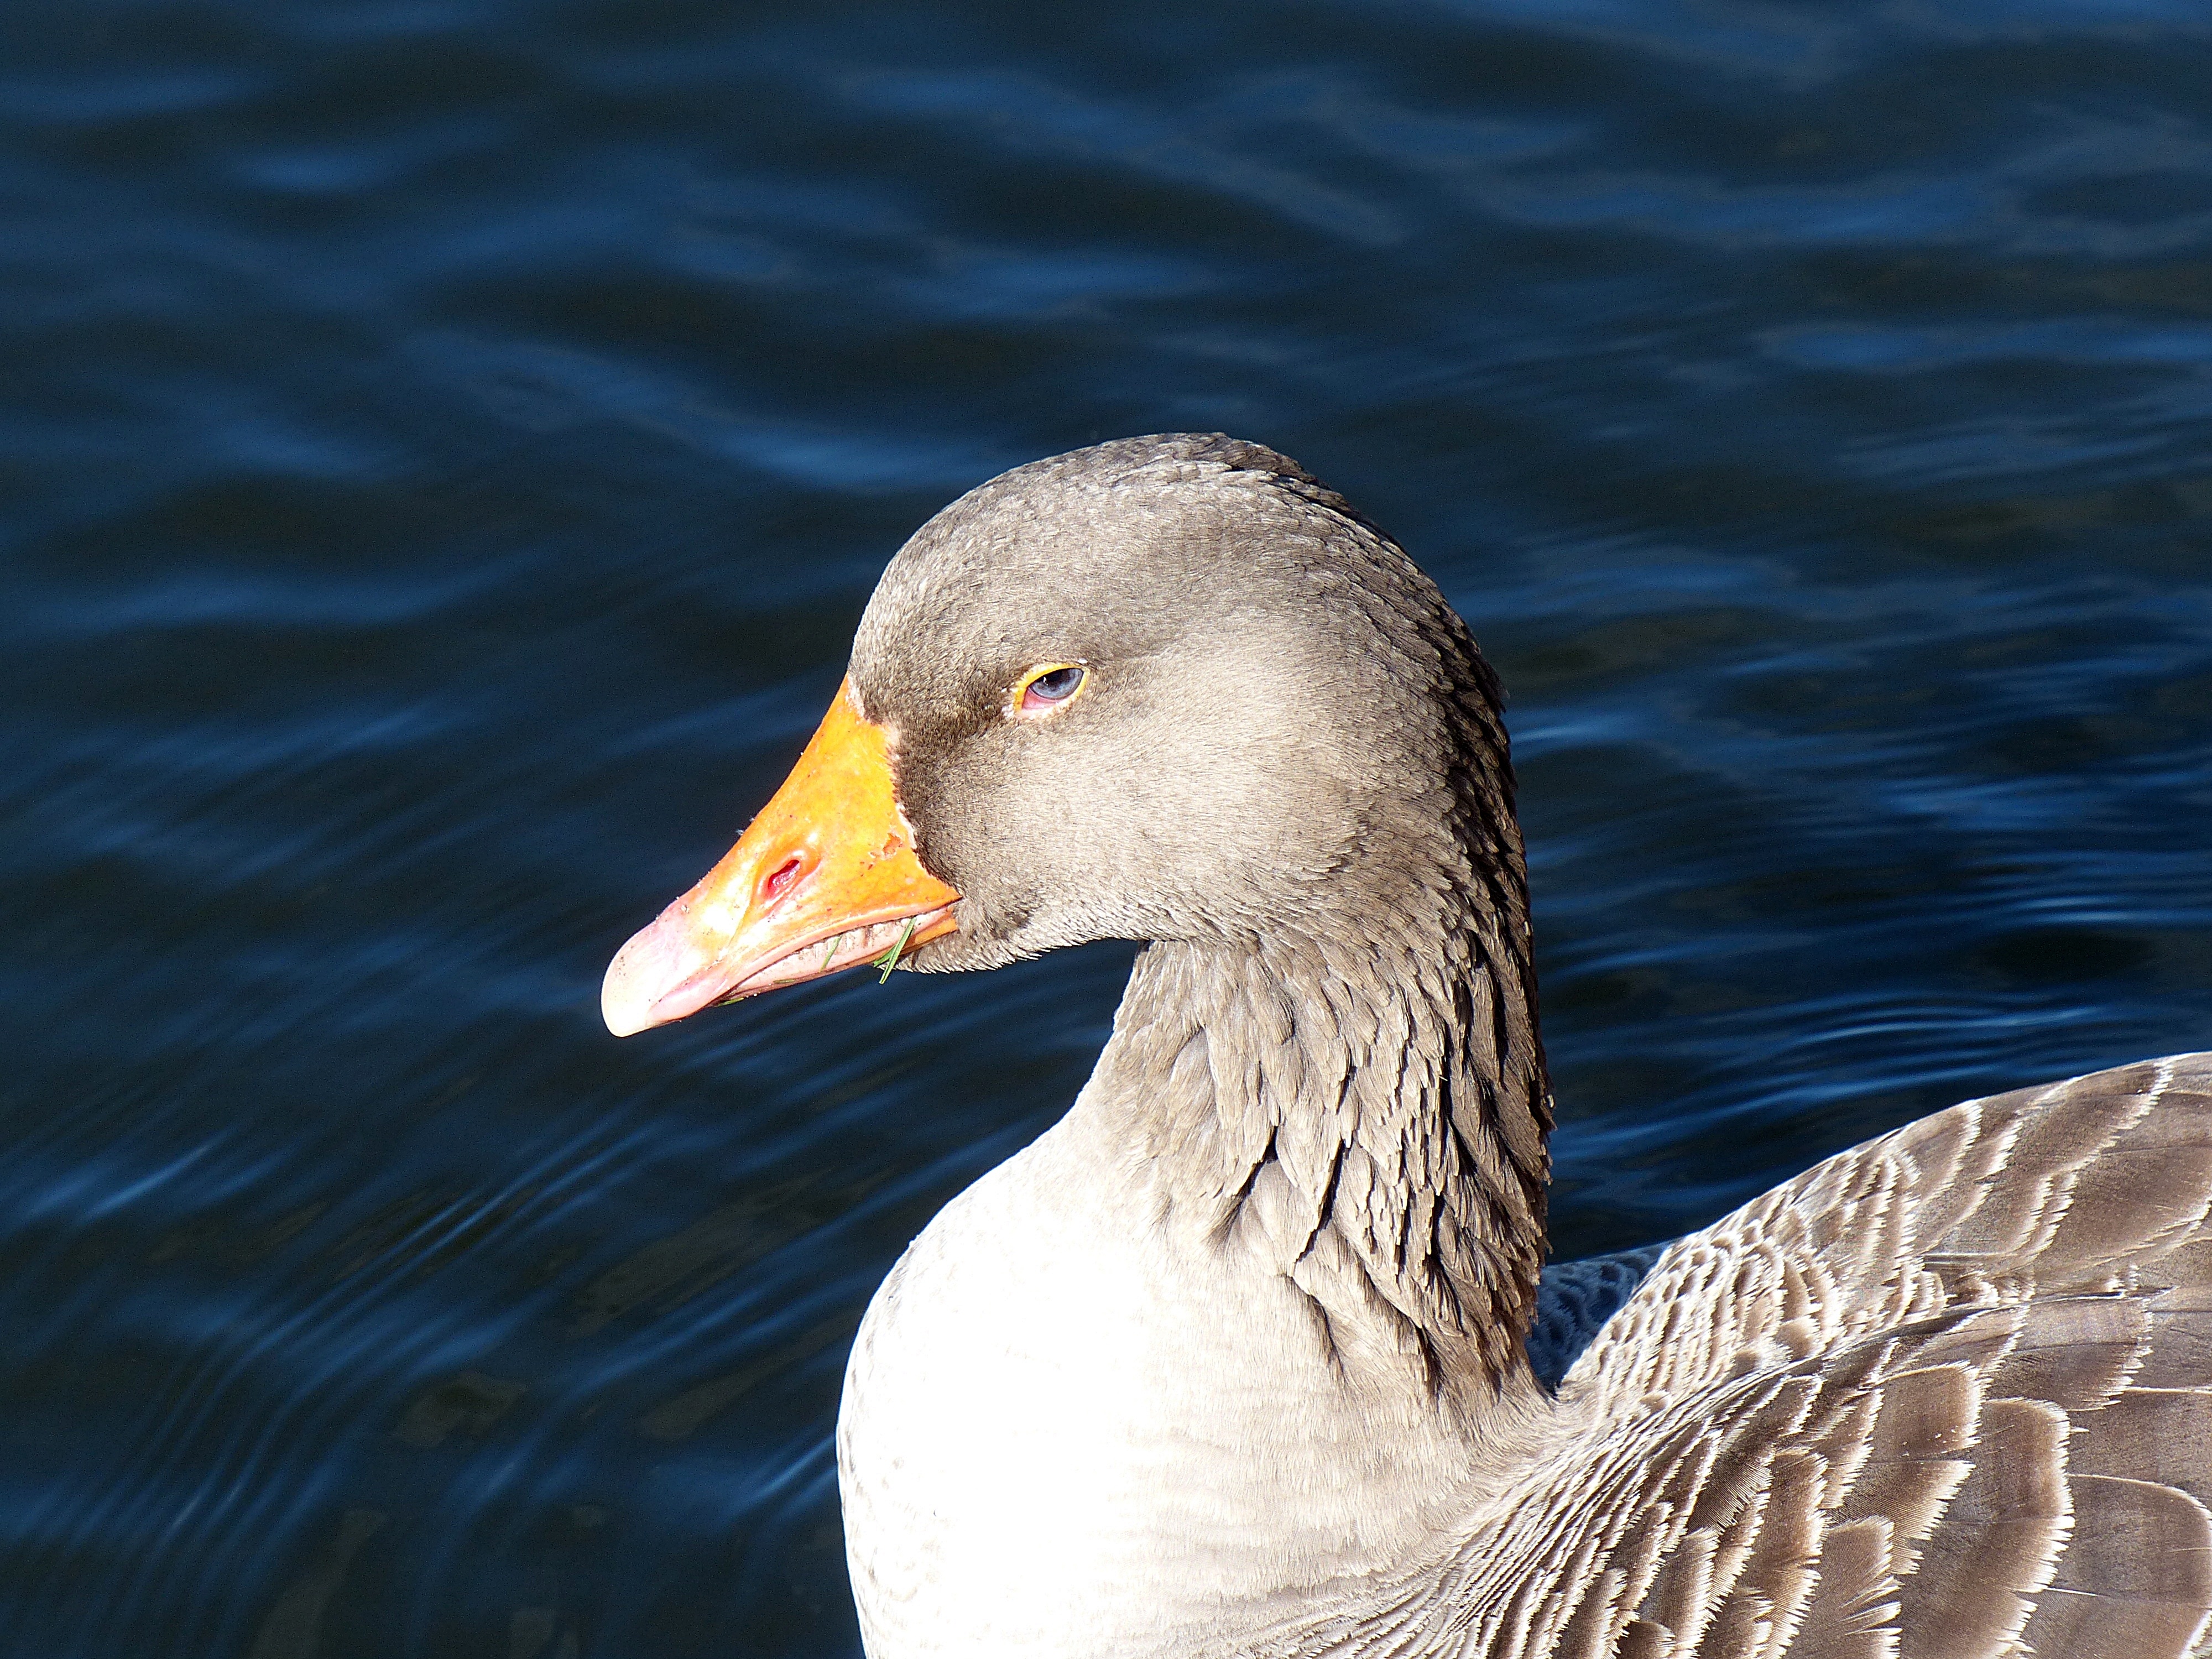
water, bird, animal, wildlife, beak, feather, fauna, close up, duck, goose, waterfowl, water bird, toulouse goose, ducks geese and swans, seaduck